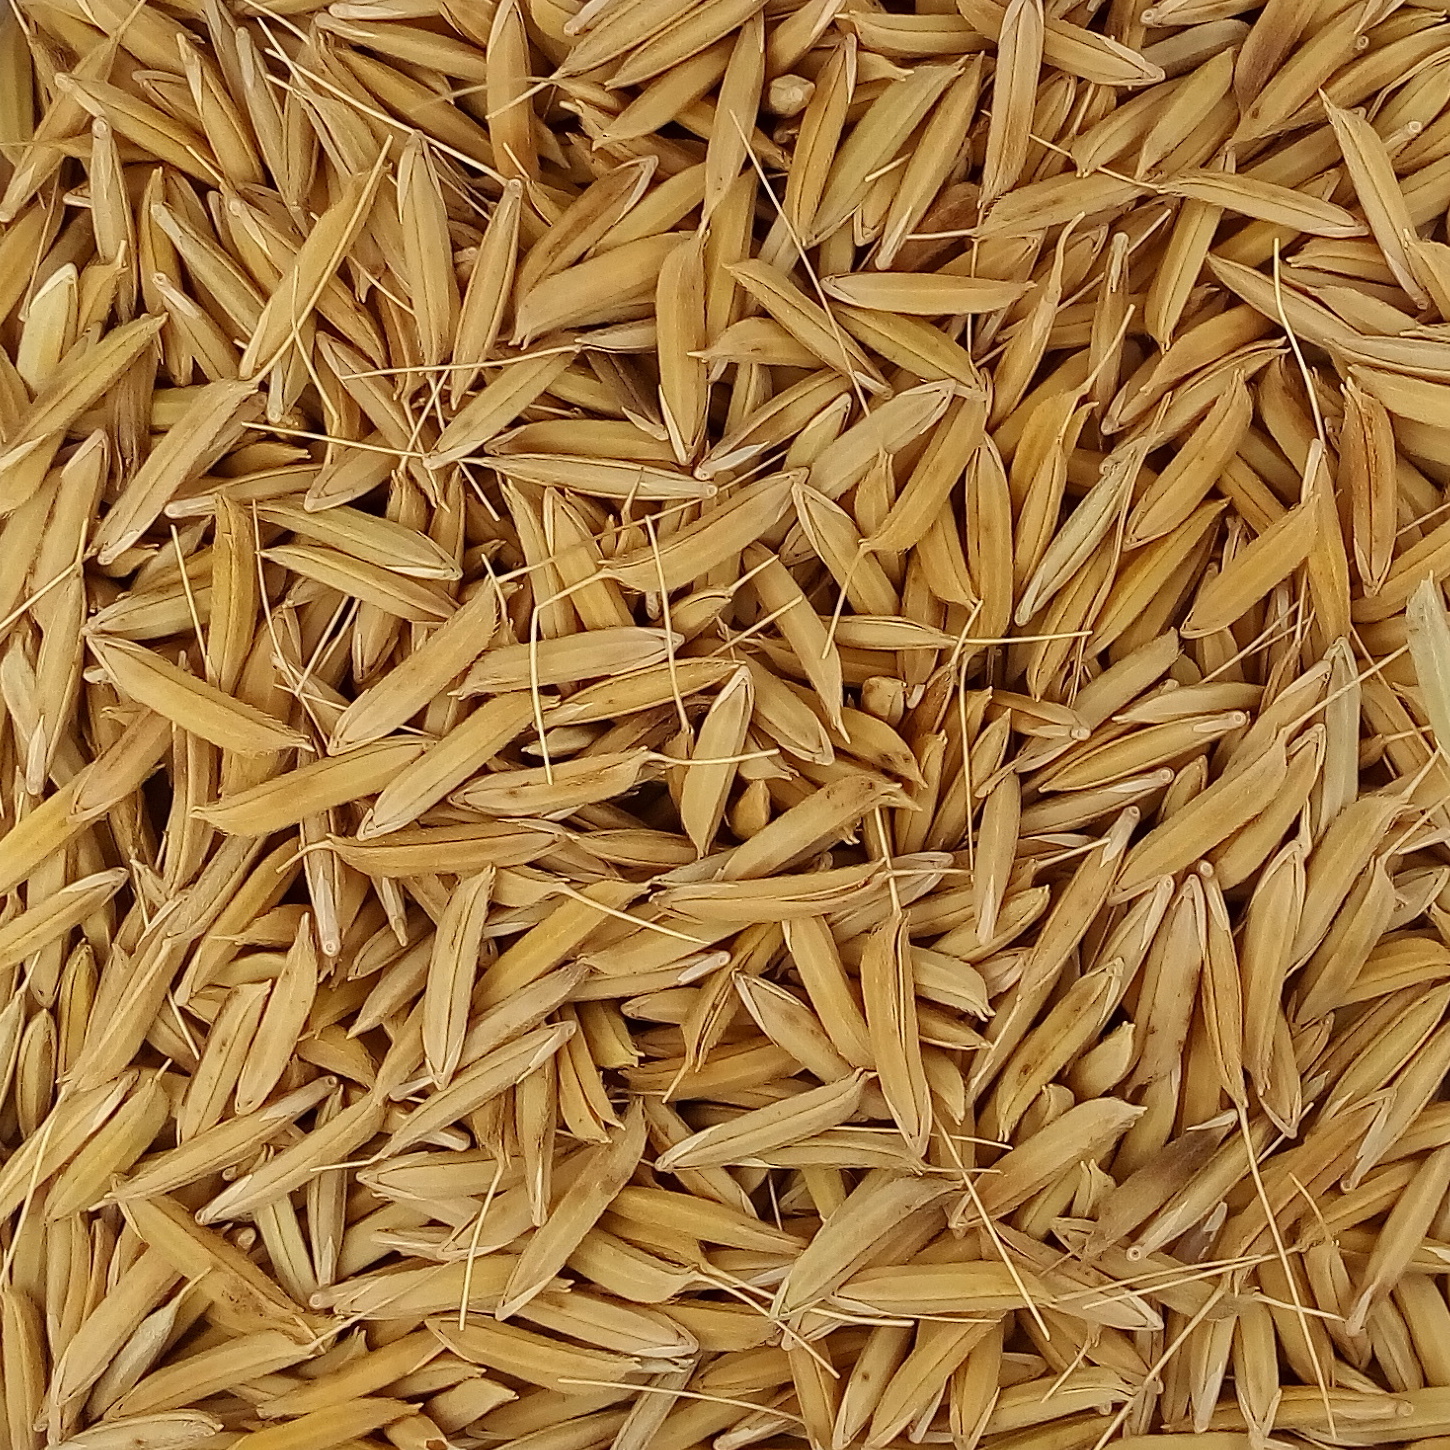
Rice seed variety: 1728